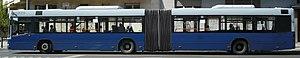
Le Volvo 7700 est un modèle d'autobus construit en Pologne de 2004 à 2011. Depuis, il est remplacé au catalogue par le Volvo 7900. La carrosserie de ce bus est réalisée en Pologne par Volvo. Il remplace le Volvo 7000 produit jusqu'en 2004.